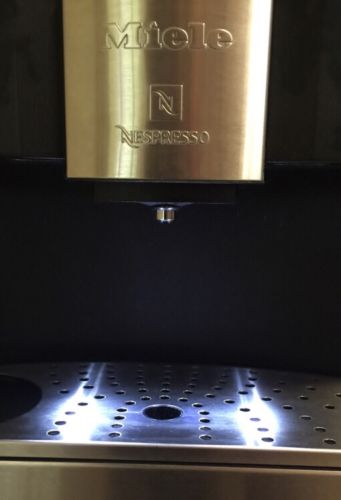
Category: coffee maker